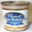
Label: can